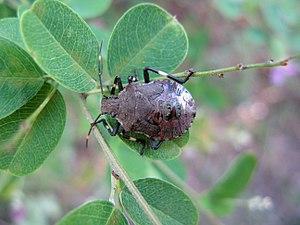
Cappaeini est une tribu d'insectes du sous-ordre des hétéroptères, de la famille des Pentatomidae.